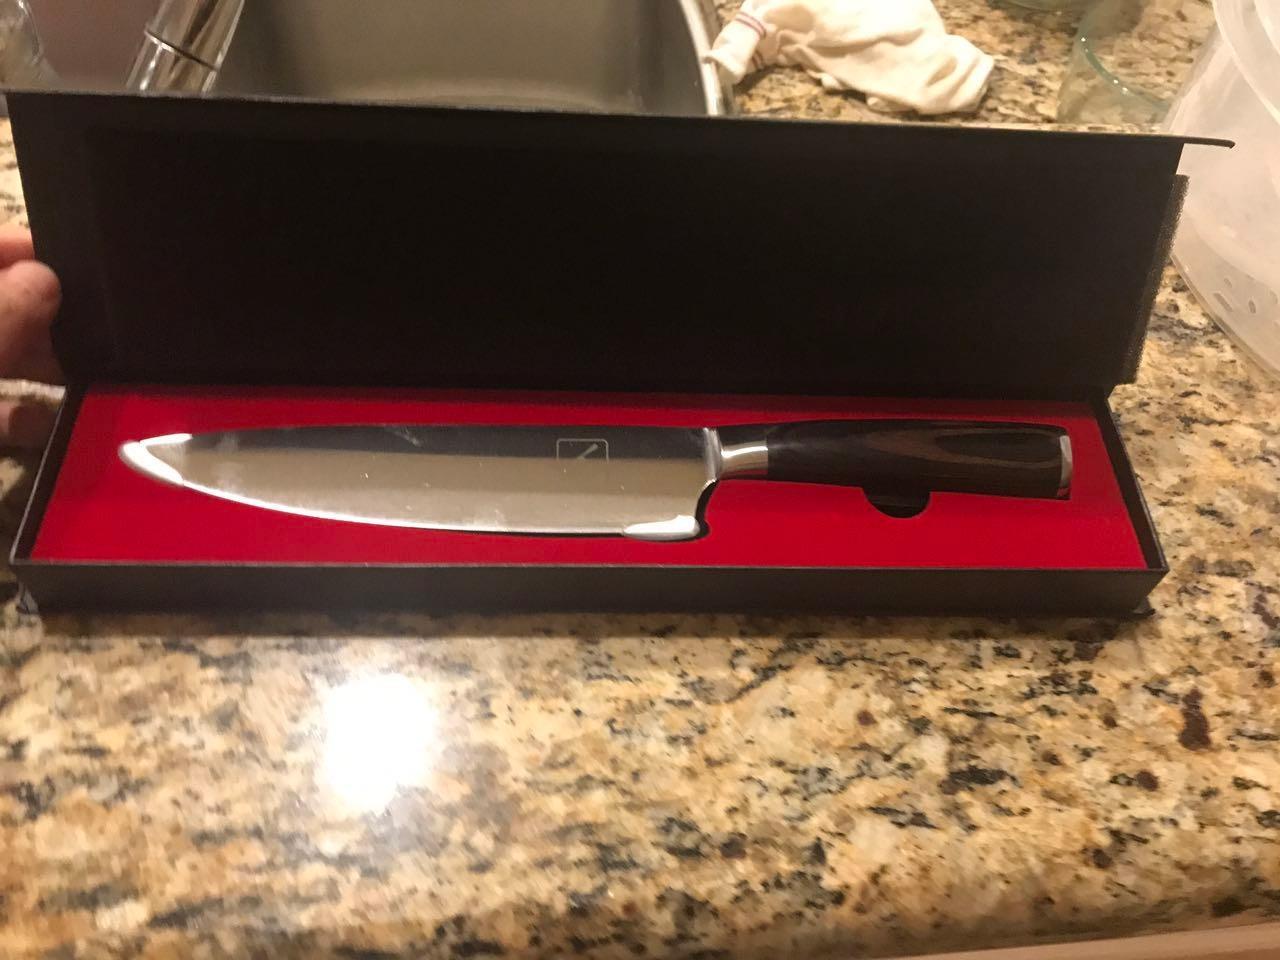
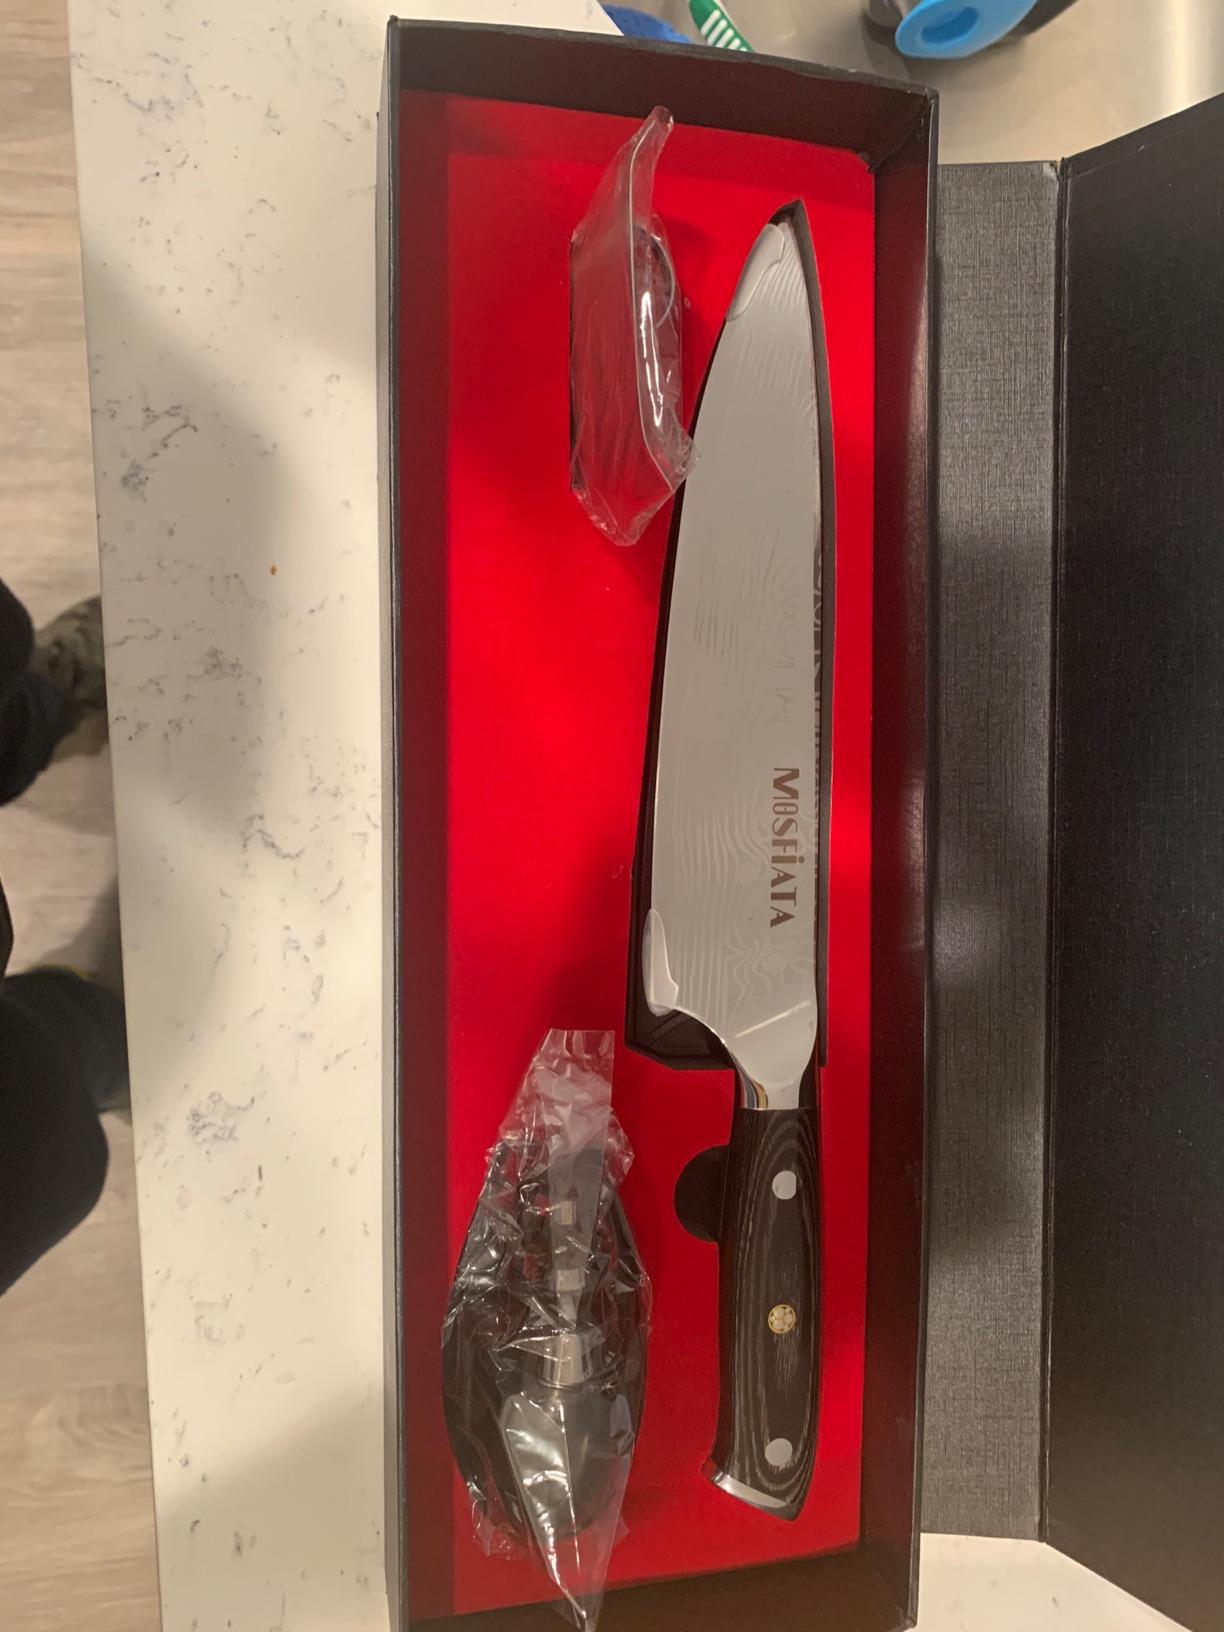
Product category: items_knife
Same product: no